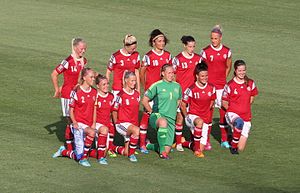
Danmarks kvindefodboldlandshold
Danmarks kvindefodboldlandshold i juni 2014, da de spillede mod Israel i VM-kvalifikationskamp.
Danmarks kvindefodboldlandshold er Dansk Boldspil-Unions bedste kvindelige landshold. Holdet har været blandt de bedste i verden i den tid, hvor der har været spillet kvindefodbold, dog uden at være nået helt til tops – når man ser bort fra tidlige uofficielle turneringer.